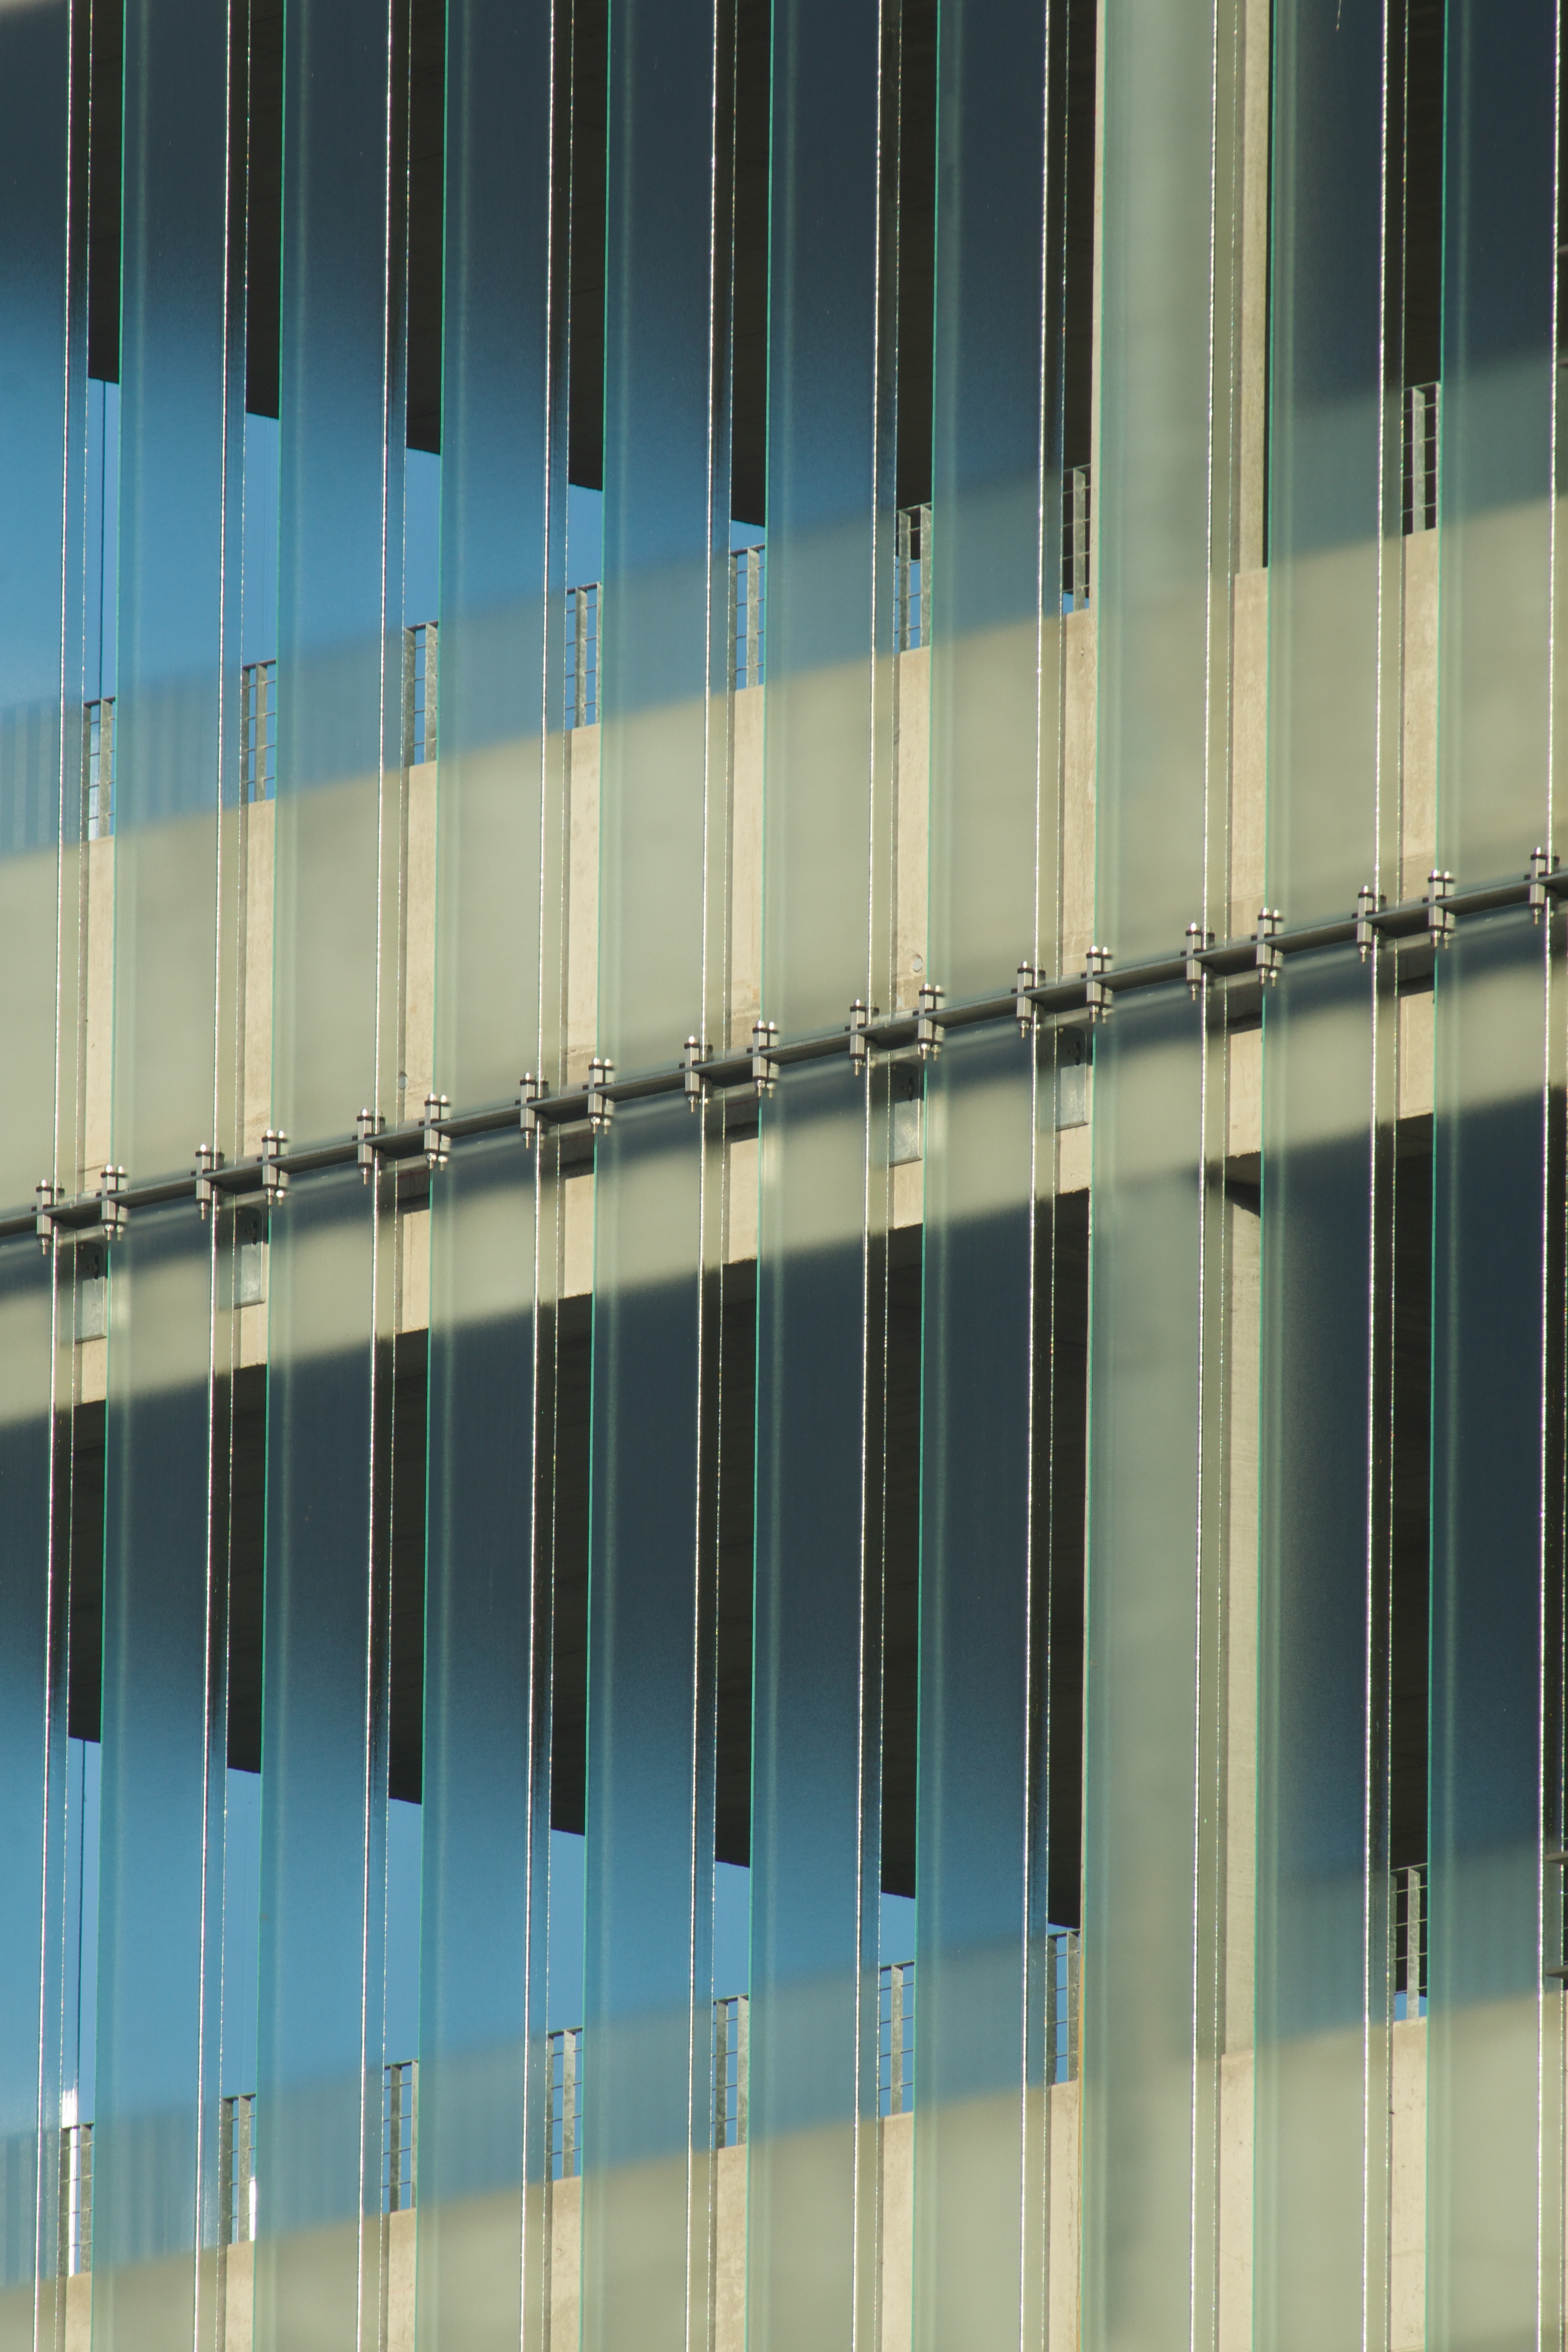
architecture, window, glass, building, skyscraper, line, reflection, color, facade, blue, interior design, symmetry, shape, daylighting, window covering, window treatment